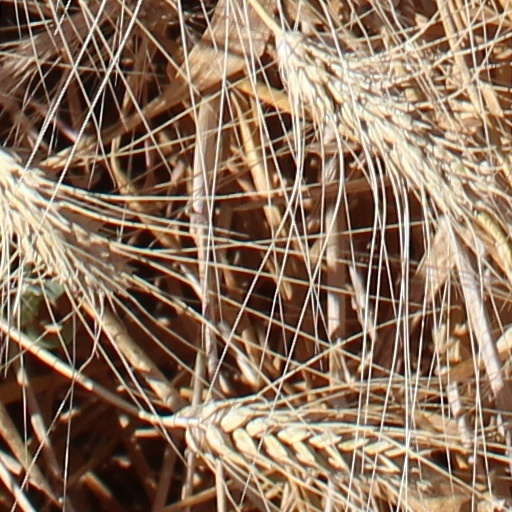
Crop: wheat